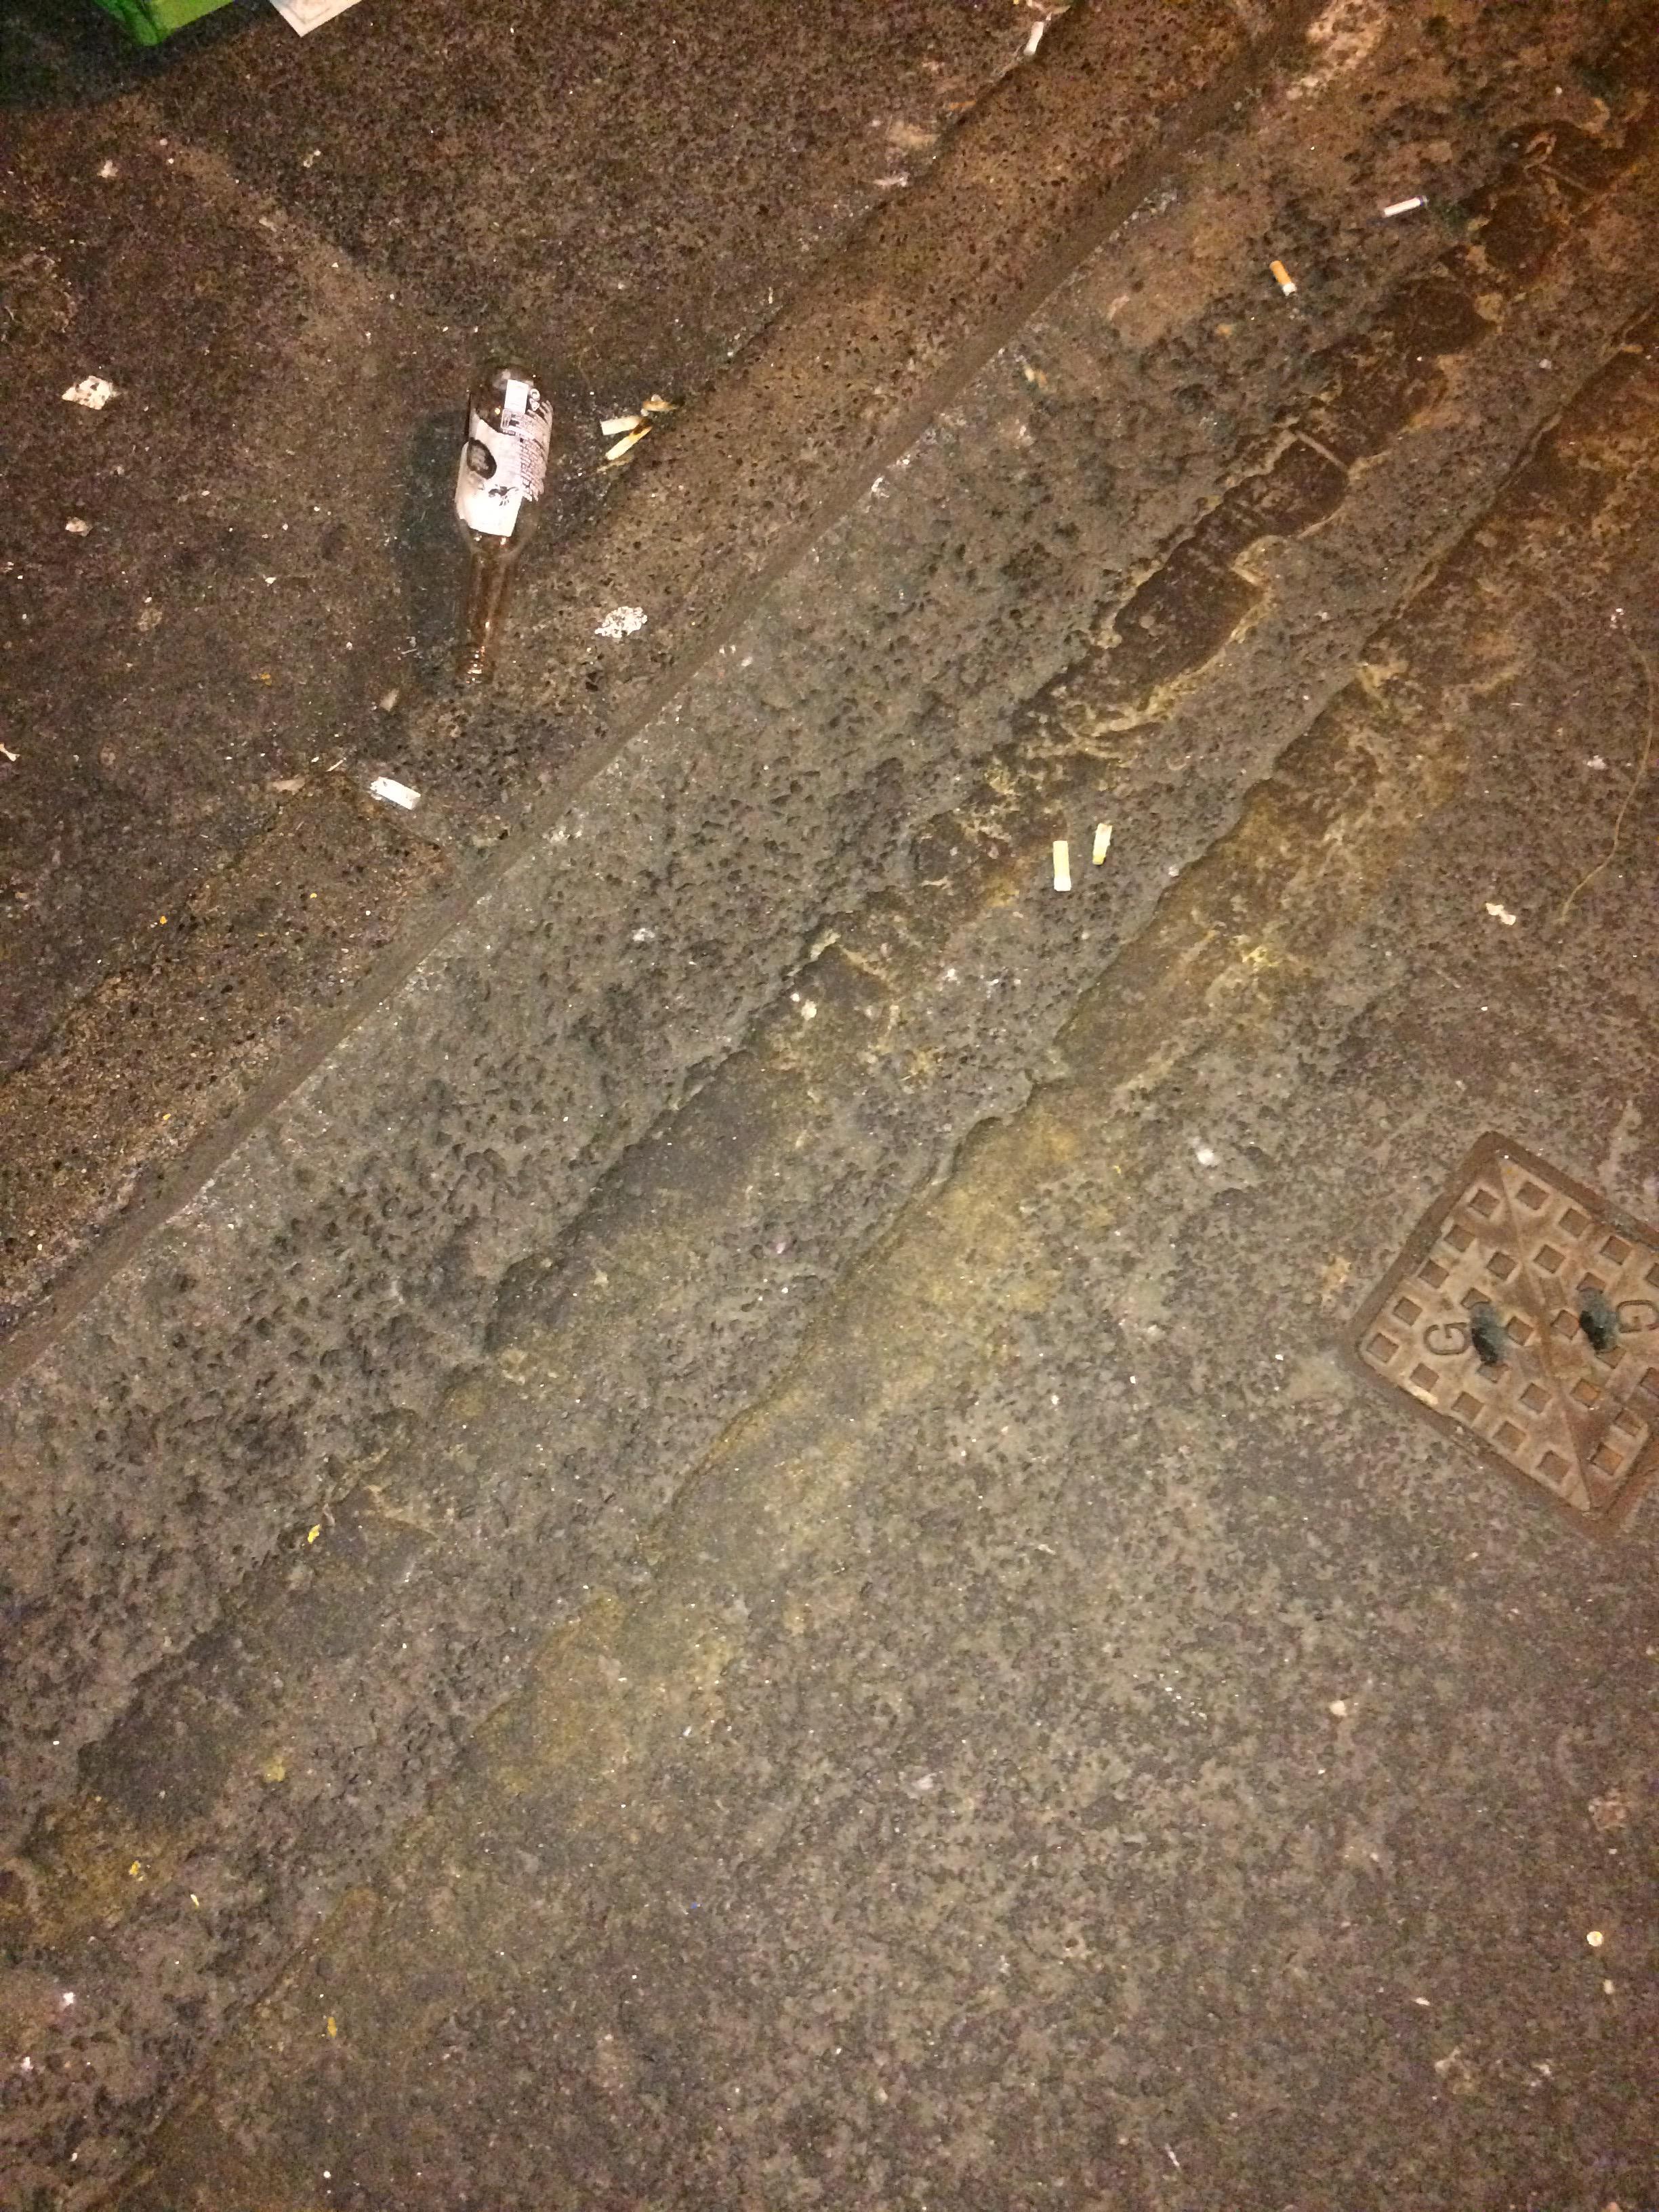
Object: Glass bottle (Bottle)

Object: Cigarette (Cigarette)

Object: Cigarette (Cigarette)

Object: Cigarette (Cigarette)

Object: Cigarette (Cigarette)

Object: Cigarette (Cigarette)

Object: Cigarette (Cigarette)

Object: Cigarette (Cigarette)